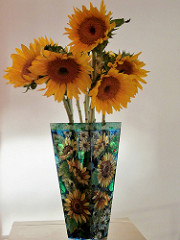
Flower: sunflower